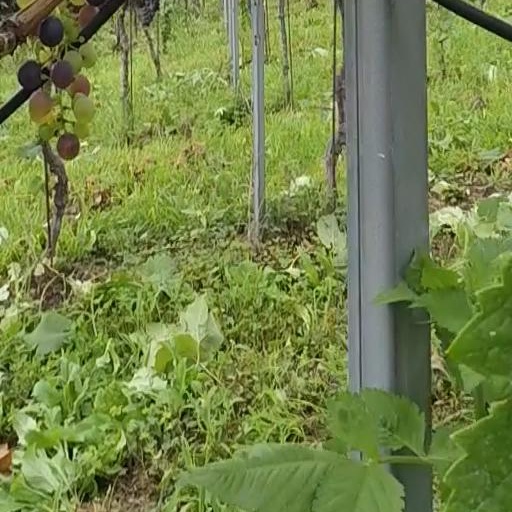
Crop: grape